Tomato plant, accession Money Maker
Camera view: tilt-top (135 deg); turntable rotation: 210 degrees
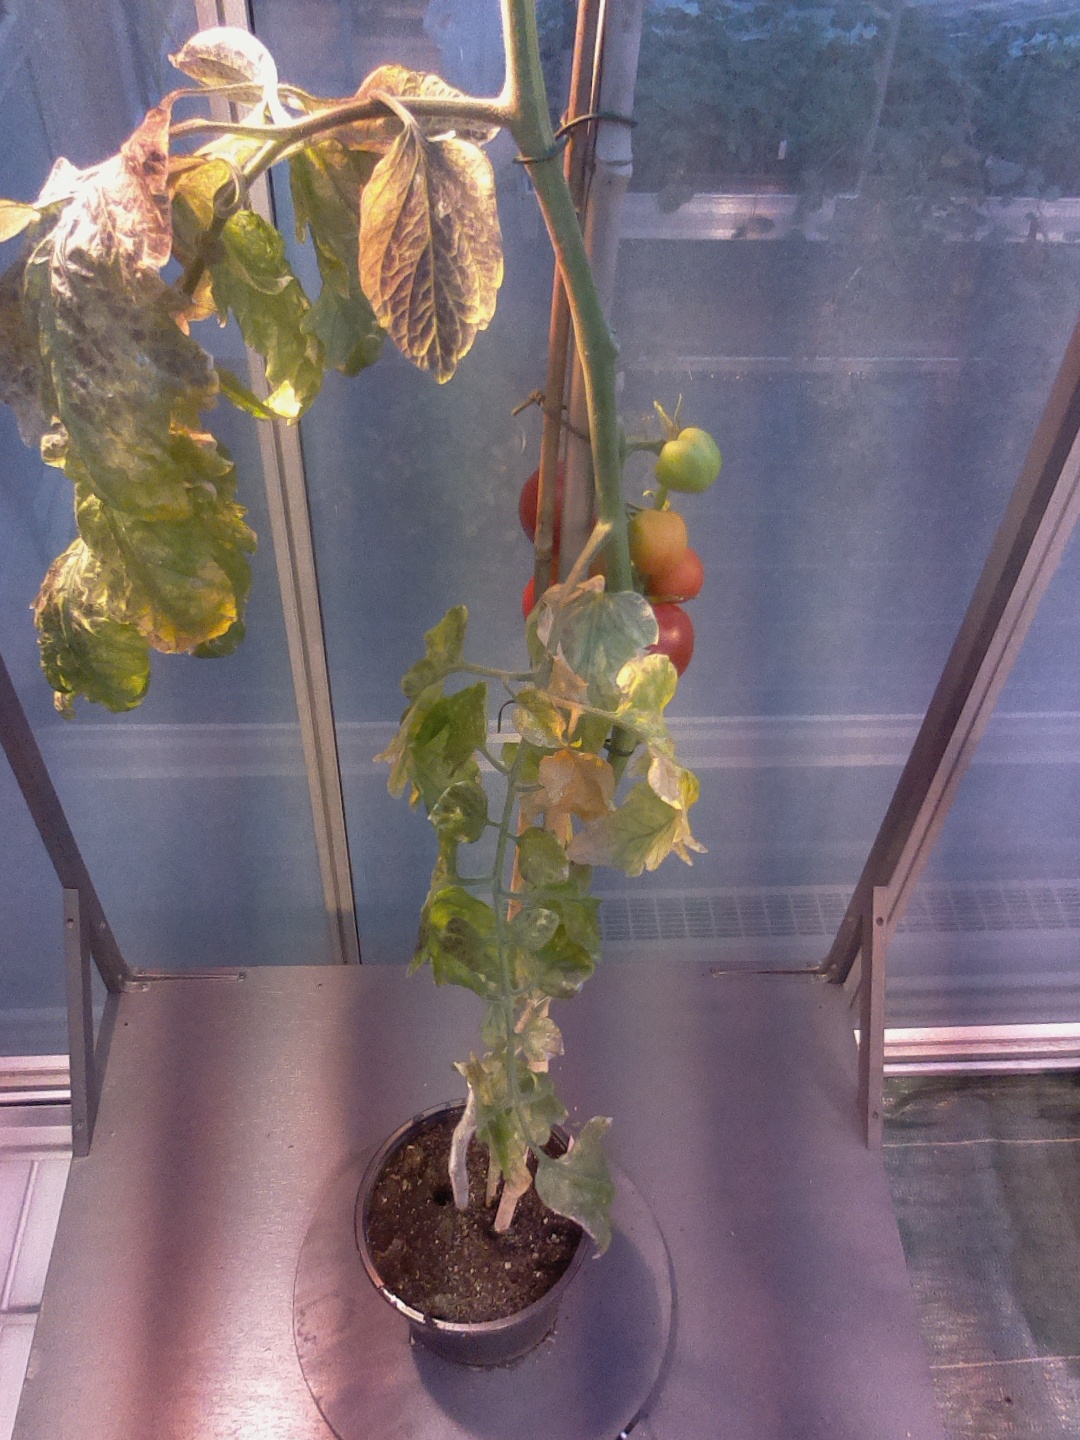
BBCH growth stage 87: 70%-80% of fruits show typical fully ripe color